Jeb Burton

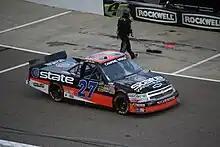
Burton's 2012 truck at Rockingham Speedway

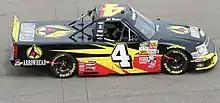
Burton's 2013 truck at Rockingham

By 2011 Burton was considered to be a rising star in the world of stock car racing. In July of that year, Burton made his debut in big-league, touring-series stock car competition, driving the No. 6 Toyota Camry for Eddie Sharp Racing in the ARCA Racing Series' Hantz Group 200 at Berlin Raceway. Burton started 9th and finished 21st in the 200-lap, event; he was involved in a multi-car accident on the opening lap of the race, but rallied to complete 120 of the race's 200 laps before being forced out of competition with suspension failure. Ward Burton stated that he was attempting to secure a sponsor for his son to compete in the full ARCA Racing Series season, however no deal was reached and it was the only ARCA event he would compete in during the year.